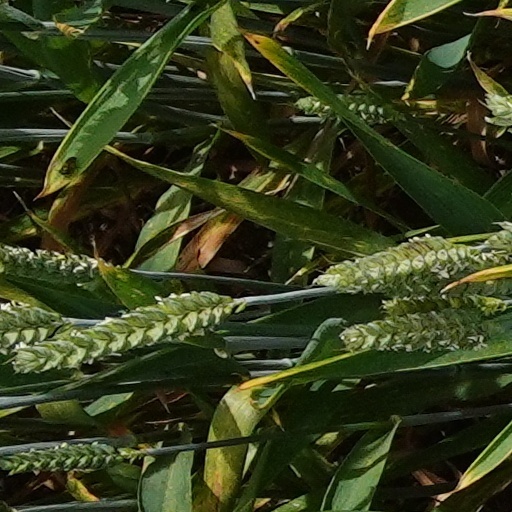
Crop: wheat